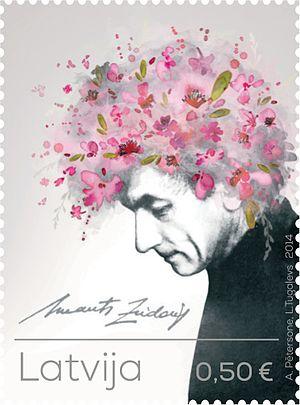
The design of a new Latvian stamp featuring Imants Ziedonis by Andra Pētersone (2014)